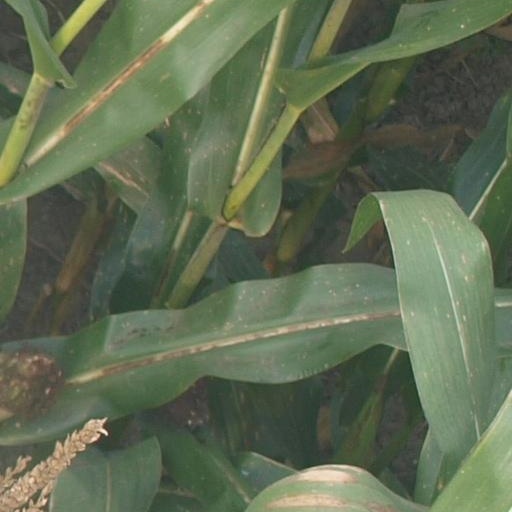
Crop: maize; corn